Julian Eltinge

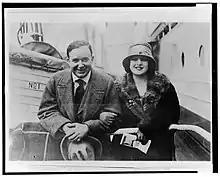
Eltinge on a voyage to Japan with a woman (vaudeville actress Laurette Bullivant) he identified to the photographer as his wife, c. 1920

Despite the graceful femininity he exhibited on stage, Eltinge used a supermasculine facade in public to combat the rumours of his homosexuality. This sexual duality led to "Chicago Tribune" drama critic Percy Hammond's using the term "ambisextrous" to describe him.